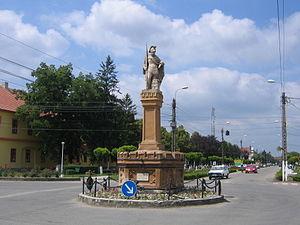
Jimbolia est une ville du județ de Timiș en Roumanie.